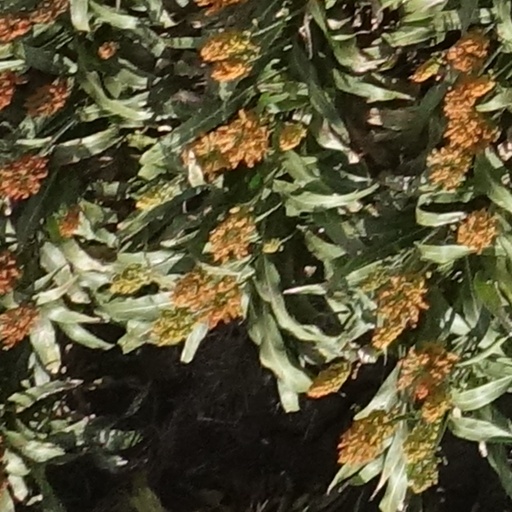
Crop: sorghum